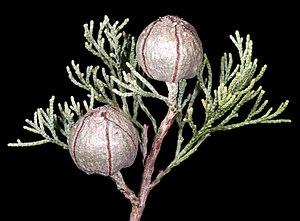
Callitris canescens est une espèce de conifères de la famille des Cupressaceae originaire d'Australie.